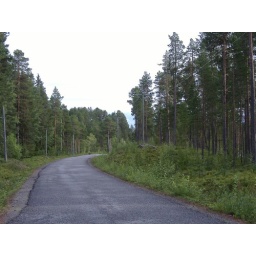
road through forest in Storuman